Pirate Parrot

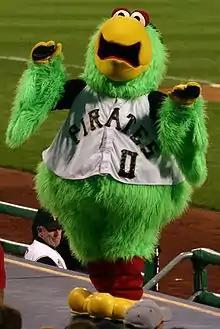
The Pirate Parrot in 2006

The Pirate Parrot is a costumed mascot of the Pittsburgh Pirates of Major League Baseball. He was introduced in 1979 to boost sagging attendance numbers, and was inspired by the success of rival mascot Phillie Phanatic, which the Philadelphia Phillies introduced the year before.